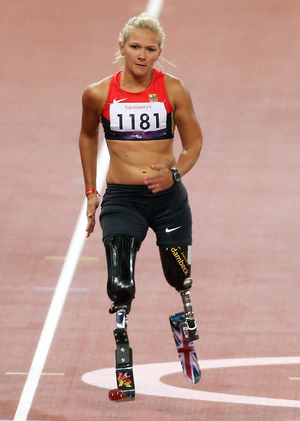
Vanessa Low est une athlète australienne d'origine allemande, spécialiste du sprint et du saut en longueur dans la catégorie T42. Née en Allemagne, elle est naturalisée australienne en juin 2017.